3 Ninjas Knuckle Up

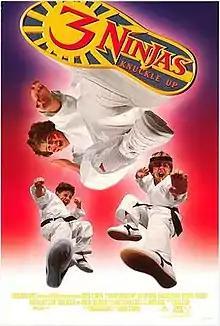
Theatrical release poster

3 Ninjas Knuckle Up is a 1995 American martial arts comedy film and a sequel to "3 Ninjas" and "3 Ninjas Kick Back". The film was directed by Shin Sang-ok, using the pseudonym "Simon Sheen". The film was shot in 1992, the same year the first film was released, but was not released in the United States until 1995.